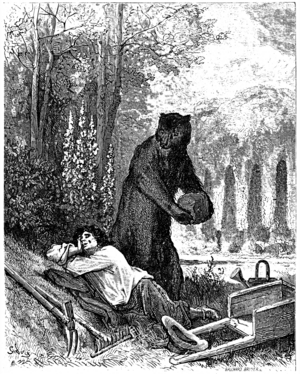
Illustration by Gustave Doré for Jean de La Fontaine's ""L'Ours et l'amateur des jardins""."
L’Ours et l’Amateur des jardins est la dixième fable du livre VIII de Jean de La Fontaine situé dans le deuxième recueil des Fables de La Fontaine, édité pour la première fois en 1678.